Jeffrey J. Selingo

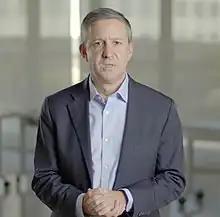
Selingo in 2021

Jeffrey J. Selingo also known as Jeff Selingo (born January 28, 1973) is an American author and journalist. He wrote "There Is Life After College: What Parents and Students Should Know About Navigating School to Prepare for the Jobs of Tomorrow"," Who Gets In and Why: A Year Inside College Admission", and "College (Un)Bound: The Future of Higher Education and What It Means for Students".